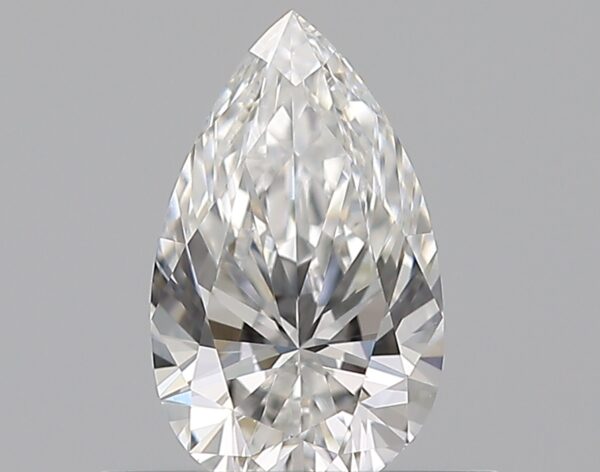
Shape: pear
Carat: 0.5
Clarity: VS1
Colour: F
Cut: EX
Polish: EX
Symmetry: VG
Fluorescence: N
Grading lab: GIA
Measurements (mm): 7.17 x 4.29 x 2.69